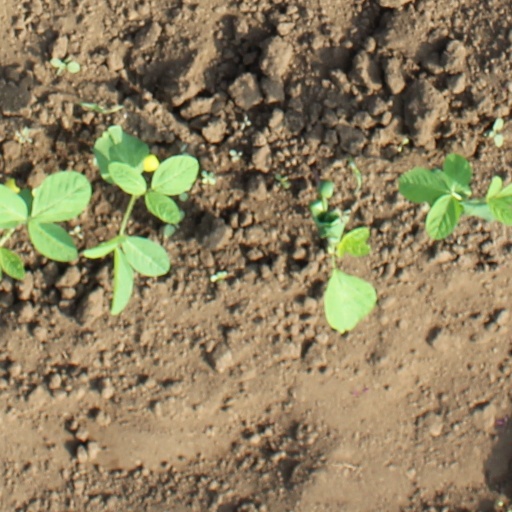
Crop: soybean